Dimitar Avramovski-Pandilov

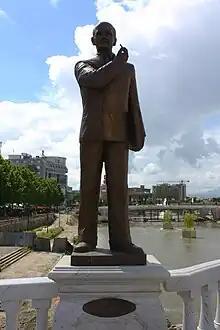
Monument of Dimitar Pandilov on the Art Bridge

Dimitar Avramovski–Pandilov (aka "Dimitar Pandilov"; 1 March 1898 in Tresonče – 26 July 1963) is considered the first impressionist painter, the founder of modern Macedonian art.